Kurt Thomas (basketball)

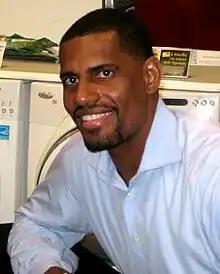
Thomas in 2009

Kurt Vincent Thomas (born October 4, 1972) is an American former professional basketball player. A 6'9", 230 lb. power forward-center, Thomas was known for his hard-nosed playing style and tough defense during his eight year tenure with the New York Knicks. Having played college basketball for the TCU Horned Frogs, he was selected by the Miami Heat in the 1995 NBA draft and went on to play parts of 18 seasons in the NBA.